Acoustic Planet (band)

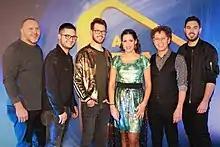
Acoustic Planet in 2019

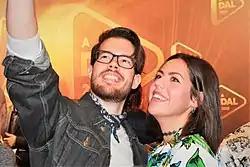
Szabolcs Kölcsey (left) and Réka Zsombok of Acoustic Planet in 2018.

Acoustic Planet is a Hungarian band from Békéscsaba, most notable for participating in A Dal 2019 with their song "Nyári zápor".